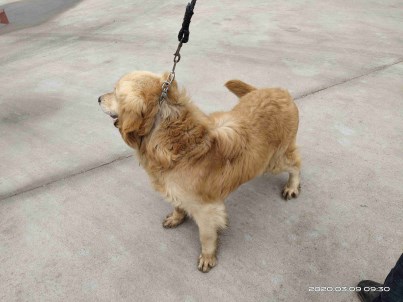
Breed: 5355-n000126-golden_retriever